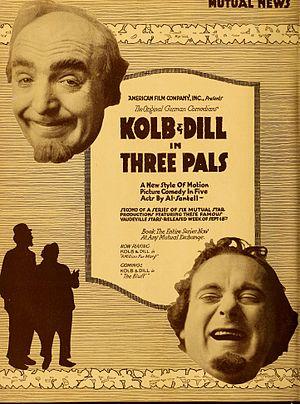
Clarence Kolb, né le 31 juillet 1874 à Cleveland, décédé le 25 novembre 1964 à Hollywood, est un acteur américain.